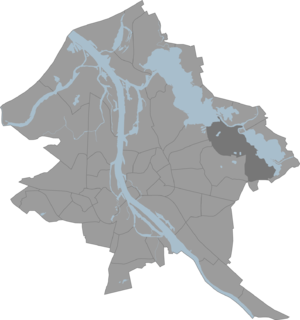
Jugla est un voisinage de la Vidzeme à l'est de Riga.